Little Island at Pier 55

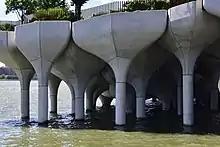
Tulip structure

Arup Group oversaw the structural design of the park. Little Island is supported by 132 pot-shaped structures suspended above the water. These "tulip pots" vary in height and are between above the mean waterline. This was meant to protect the park from a 500-year flood, in which the water level in the river rises as much as . The heights of the pots were intended to give the appearance of a floating leaf or a wave. Numerous other firms were involved in the structural design, including precast cement contractor Fort Miller Company, marine consultant Mueser Rutledge Consulting Engineers, and marine contractor Weeks Marine.